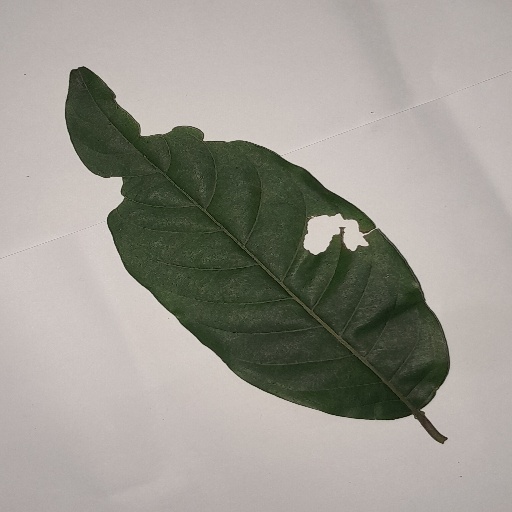
Species: HariTaki
Leaf condition: Shot Hole